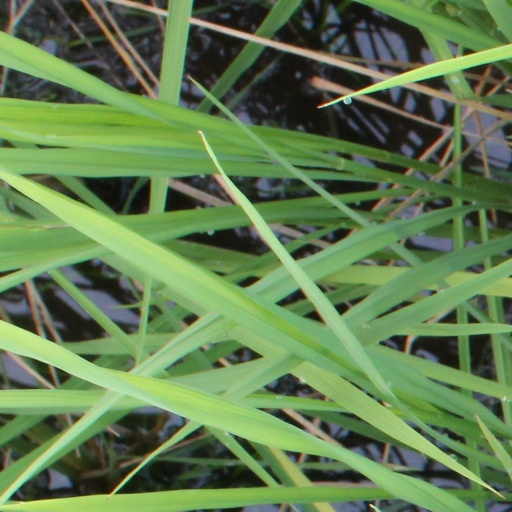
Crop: rice